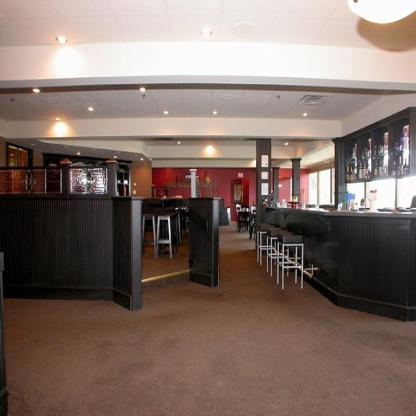
Scene: Indoor